Glossary of Japanese swords

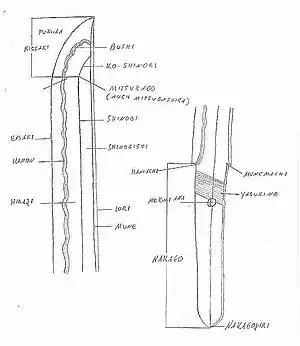
Diagram showing the parts of a nihontō blade in transliterated Japanese

This is the glossary of Japanese swords, including major terms the casual reader might find useful in understanding articles on Japanese swords. Within definitions, words set in boldface are defined elsewhere in the glossary.